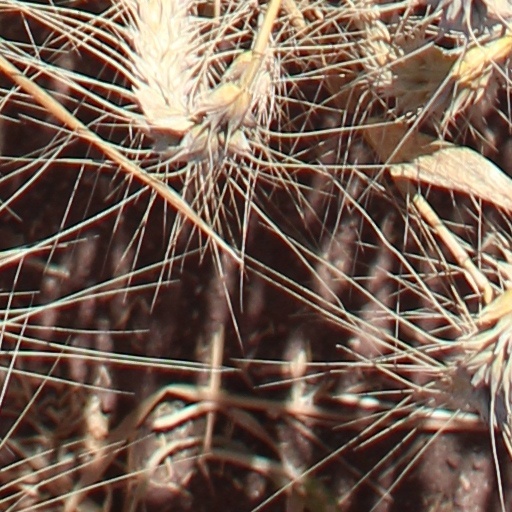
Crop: wheat